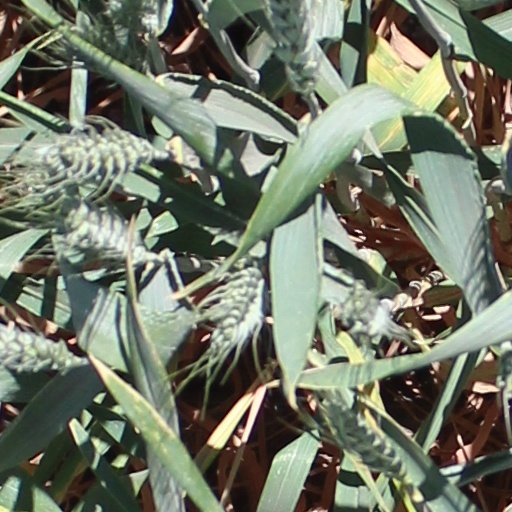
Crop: wheat